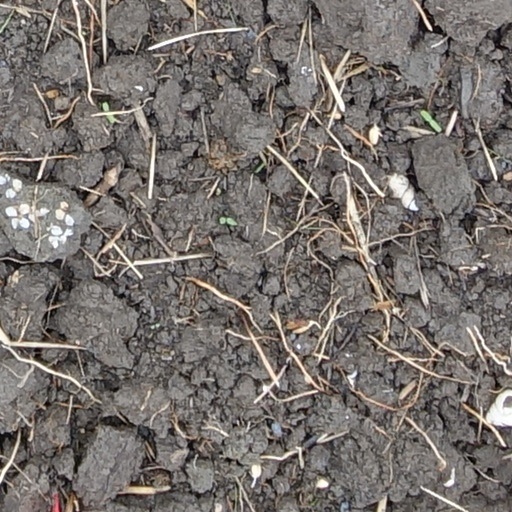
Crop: wheat